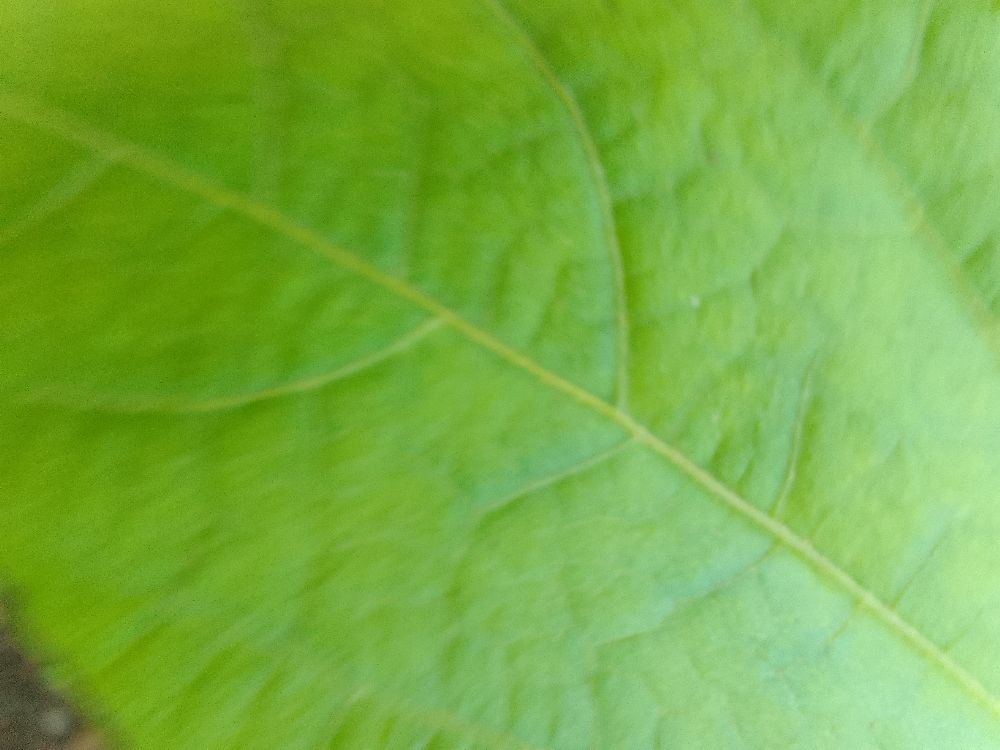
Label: healthy